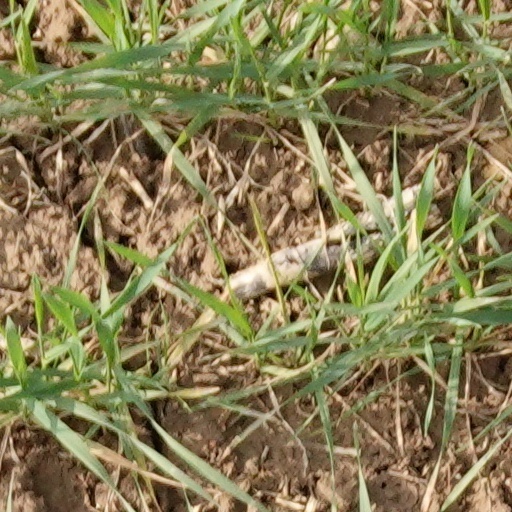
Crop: wheat